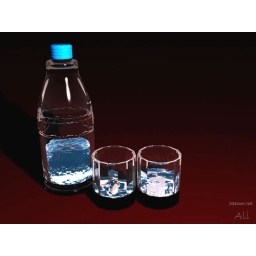
3d image. Realistic water bottle designed by Alijee. 3d studio max